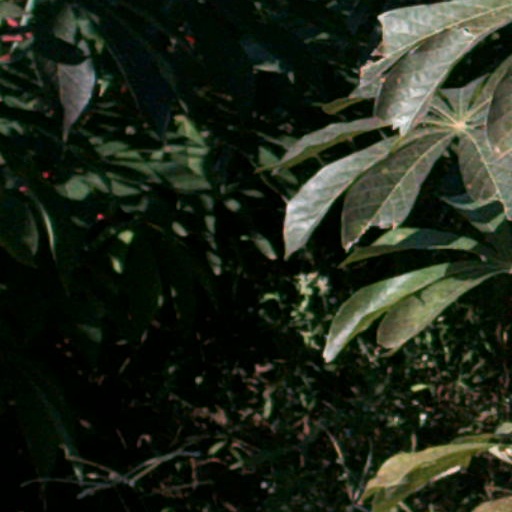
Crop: cassava